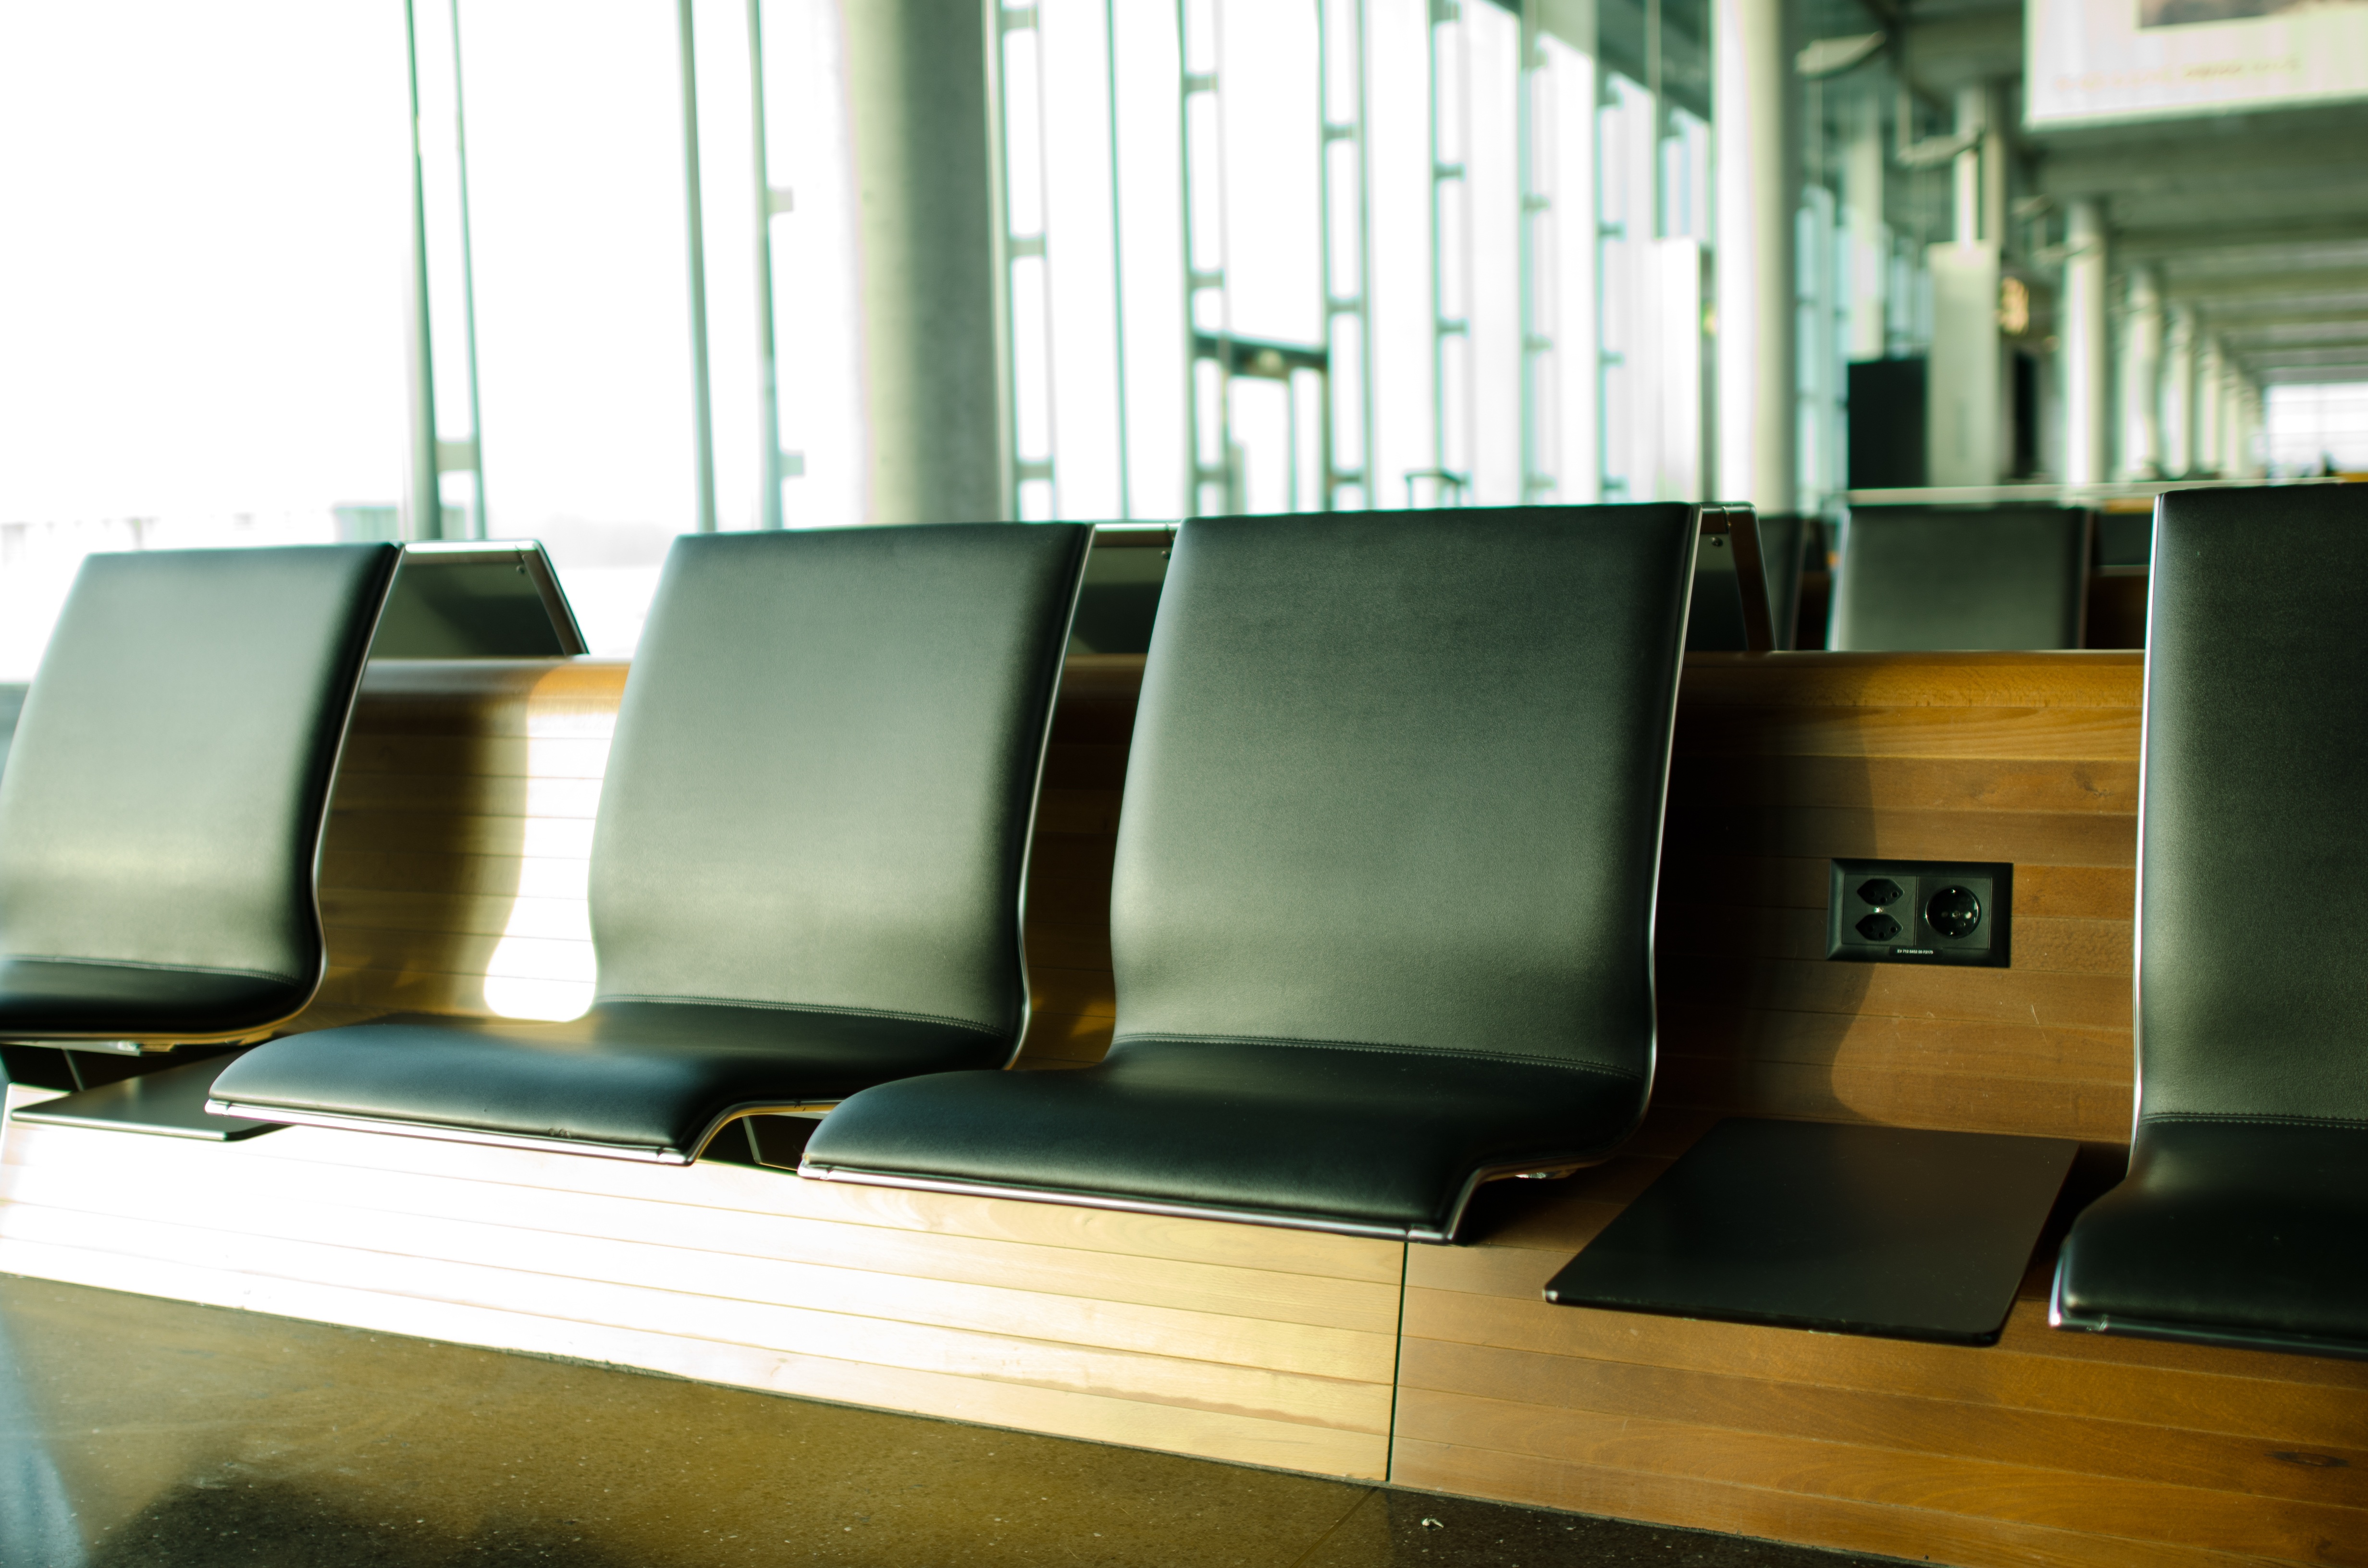
table, sunset, leather, seating, window, glass, airport, travelling, travel, transportation, transport, waiting, hall, office, living room, business, furniture, room, tourism, lounge, interior design, chairs, inside, indoors, departure, arrival, design, terminal, traveling, seats, airport gate, bustop